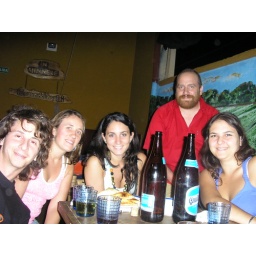
All were Argentinian...! They were from Buenos Aires. The guy in the red shirt is the hostel owner.